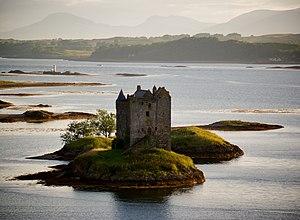
Le Château de Stalker, en Écosse (Royaume Uni).